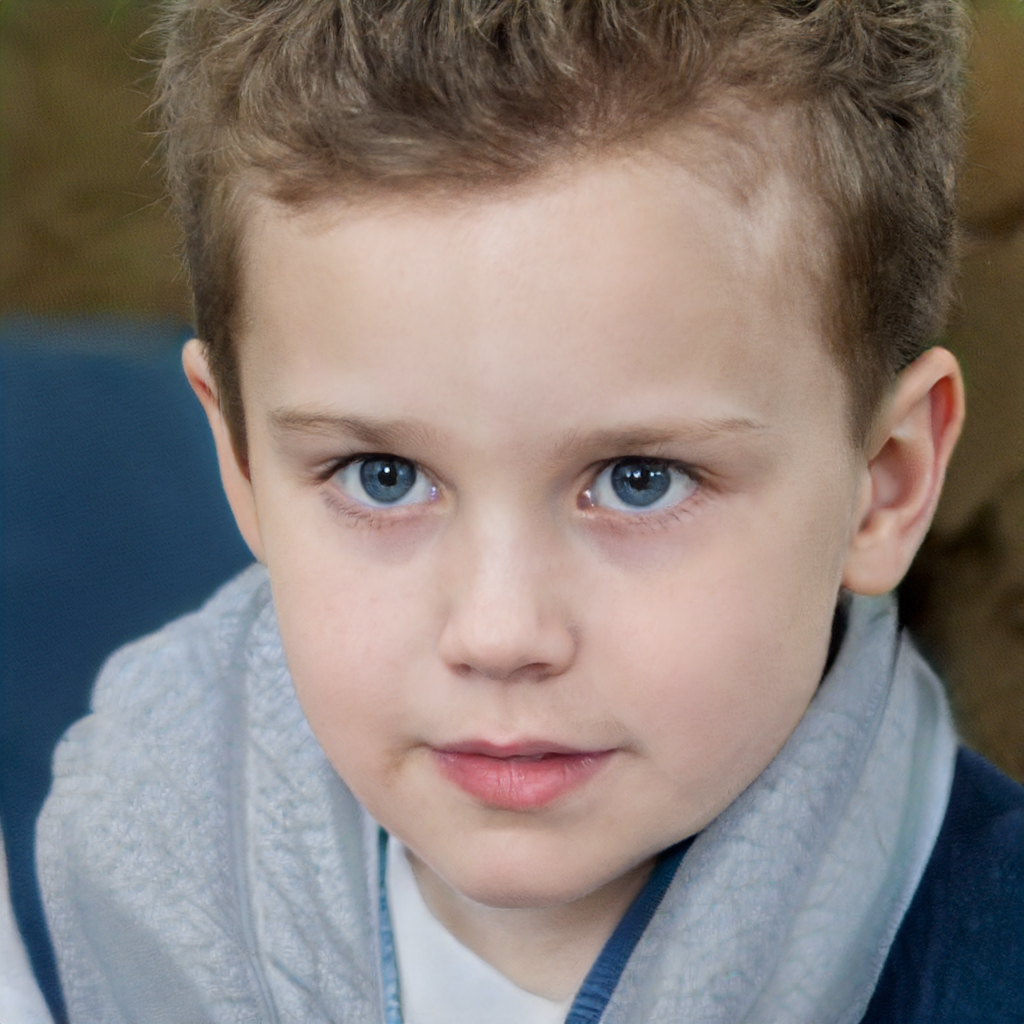
Portrait style: Real Portrait